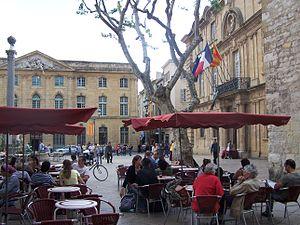
La place de l'Hôtel-de-Ville est une place d'Aix-en-Provence, située en plein centre-ville, devant l'hôtel de ville, installé depuis le XIVᵉ siècle au pied de la tour de l'horloge, l'ancien beffroi de la ville dans lequel se trouve une horloge astronomique datant de 1661.
Aix-en-Provence est une commune française du Sud-Est de la France, dans le département des Bouches-du-Rhône, dont elle est sous-préfecture, en région Provence-Alpes-Côte d'Azur. Elle forme avec 35 autres communes le pays d'Aix au sein de la Métropole Aix-Marseille Provence.